Capelas

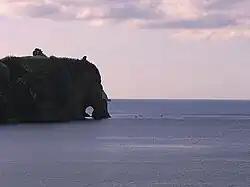
View of the Morre of Capelas, along the northern coast, as seen from the outlook in São Vicente Ferreira

The first settlements congregated around the port of "Poços", along the northern edge that divides Capelas from São Vicente Ferreira; its first settlers establishing shelters in and around the 16th Century. With elevation of Capelas to (religious) parish it became integrated within the municipality of Ponta Delgada (on 11 July 1592). This administrative dependency lasted until it was elevated to status of "vila", as stipulated by the Carta de Lei ("Charter Law") conferred by Queen D. Maria, on July 10, 1839.